Shabab Alsamu

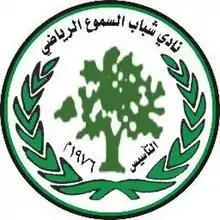

Nadi Shabab Alsamu Al-Riyadhi or simply Shabab Alsamu (شباب السموع) is a Palestinian professional football club based in Hebron, that plays in the West Bank Premier League.